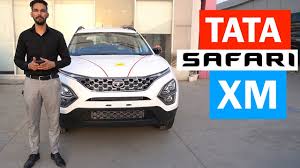
Label: noambulance